Carabobo

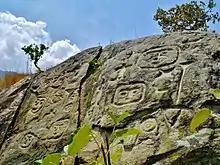
Indigenous petroglyphs in Vigirima

When Europeans arrived to what would become Venezuela, one of the most important cultural centres was located around the Valencia Lake. The Native Americans in the region were hunters, gatherers, but also fishers and farmers. Many petroglyphs and ceramics remain from this time.